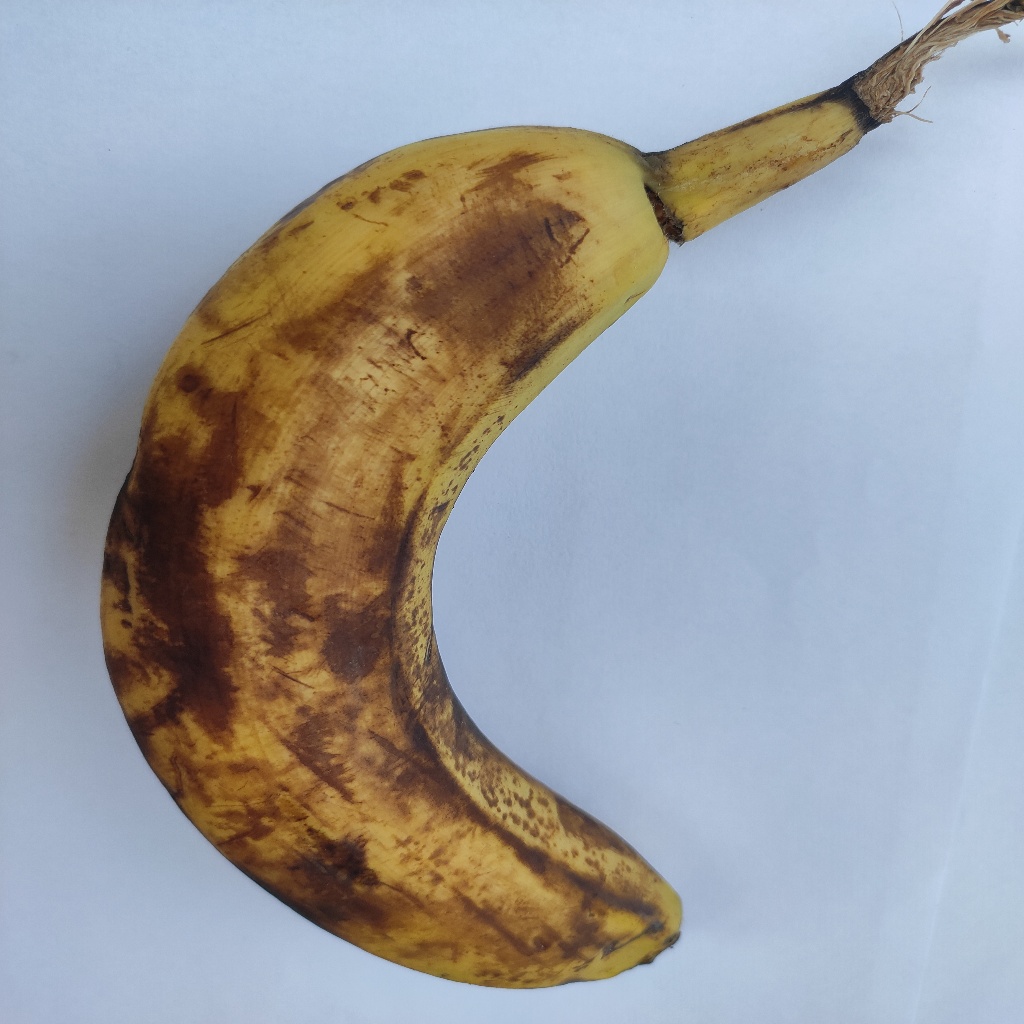
Crop: banana
Quality class: Defect